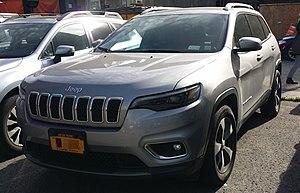
Ma photo d'un Jeep Cherokee de 2019 à Montréal, Québec , Canada.
Le Cherokee est un véhicule de type SUV tout-terrain développé et produit par le constructeur automobile américain Jeep alors qu'il faisait partie du groupe American Motors Corporation. C'est un véhicule de dimensions moyennes avec de bonnes capacités de franchissement et de traction. Depuis sa version XJ de 1984, c'est aussi le premier 4x4 construit sur une caisse monocoque et non plus sur un châssis traditionnel.